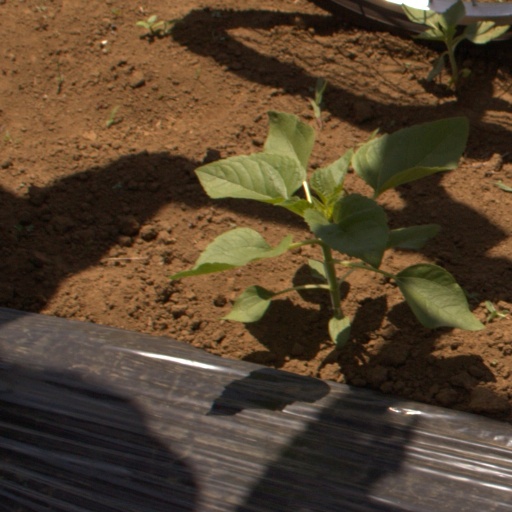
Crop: Jerusalem artichoke